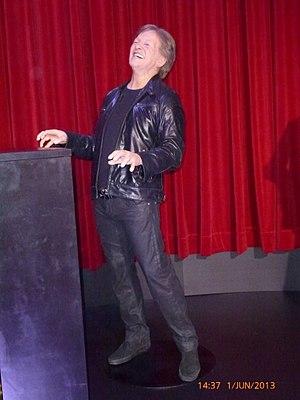
André-Philippe Gagnon est un comédien et imitateur canadien né à Loretteville dans la ville de Québec le 17 décembre 1962. Surnommé l'« homme aux 400 voix », Gagnon est l'un des imitateurs qui s'est le plus démarqué à l'extérieur du Québec.